Shenandoah (band)

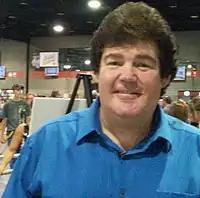
Marty Raybon at CMA Music Festival, June 2010.

Marty Raybon and his brother Tim recorded one album as the Raybon Brothers for MCA Nashville Records in mid-1997. They charted within the top 40 on both the country and "Billboard" Hot 100 charts with a rendition of the Bob Carlisle song "Butterfly Kisses," followed by the number 64 country release "The Way She's Lookin'." Marty continued to tour with Shenandoah until the end of the year, when the remaining members disbanded and he sold the naming rights. In 2000, he released a second solo album and charted his only solo country chart hit, the number 63 "Cracker Jack Diamond." Raybon remained a solo artist, while Thorn self-released a solo jazz album titled "In a Curious Way" in 2001.